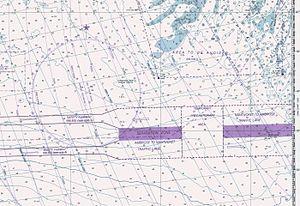
Dispositif de séparation de trafic.
Un dispositif de séparation du trafic est établi afin de réduire les risques d'abordage dans une région où le trafic maritime est dense dans les deux sens, et dans les zones où se croisent des flux importants de navires. En effet les navires tentant d'effectuer leur périple le plus rapidement possible, essayent de réduire la distance à parcourir et, coupent donc au plus court. De nombreux abordages ont eu lieu dans des zones de changement de route à forte densité de trafic. Il suffit d'une période de mauvaise visibilité pour multiplier les possibilités d'accident. Le paquebot Andrea Doria a subi un tel accident.
L’Andrea Doria était un paquebot transatlantique de l'Italian Line basé à Gênes. Il portait le nom d’un amiral génois du XVIᵉ siècle. L’Andrea Doria déplaçait 29 100 tonnes avec 500 membres d’équipage pour une capacité d’environ 1 200 passagers.